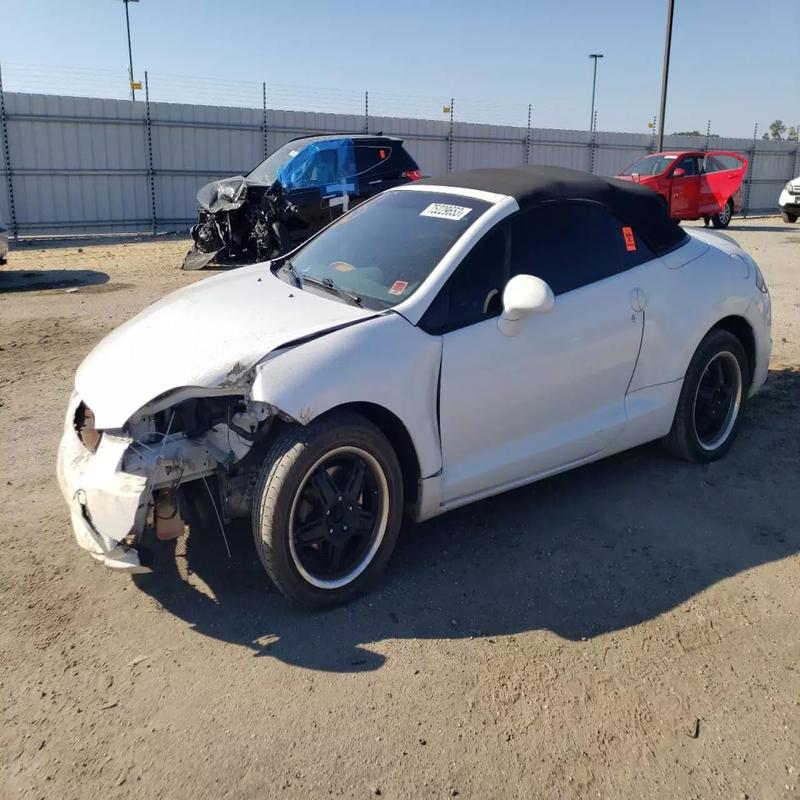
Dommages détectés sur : pare-choc avant, feu avant gauche, capot, aile avant gauche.
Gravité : majeur